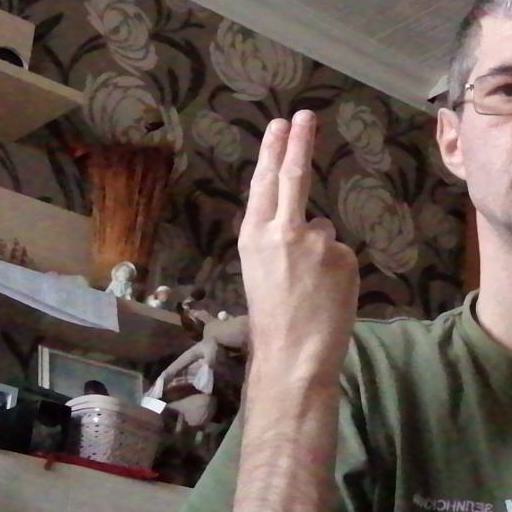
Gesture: two_up_inverted